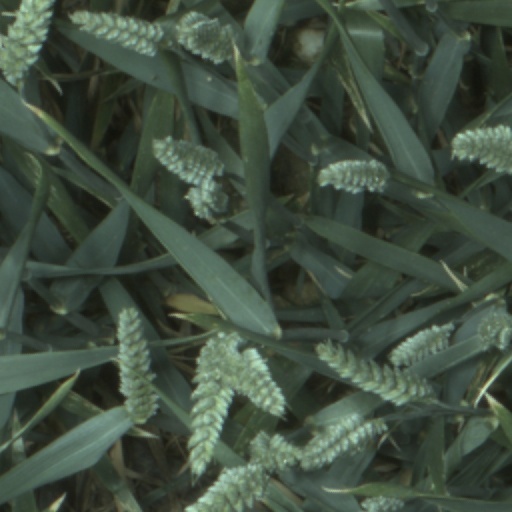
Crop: wheat